Phantom ballplayer

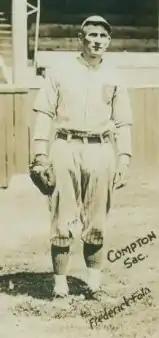
Pete Compton of the St. Louis Browns, now credited with the plate appearance of "Lou Proctor"

A phantom ballplayer is either a baseball player who is incorrectly listed in source materials as playing in a Major League Baseball (MLB) game, often the result of typographical or clerical errors, or a player who spent time on an MLB active roster without ever appearing in an MLB contest during his career. Most of the first form of phantom players date from the 19th or early 20th century, with at least one showing up as late as World War II.